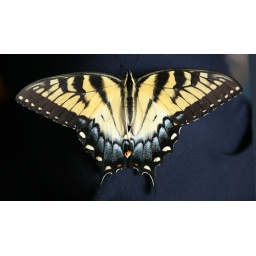
Probably a male specimen. Observed in the butterfly house in Chesterfield, MO.